David Hale (diplomat)

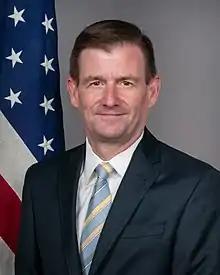
Official portrait, 2013

David Maclain Hale (born 1961) is an American diplomat and career ambassador, who previously served as the United States Under Secretary of State for Political Affairs. He is currently a Distinguished Diplomatic Fellow at the Middle East Institute. He will also be teaching a course in diplomacy at the Institute for World Politics in Fall 2025. His book, "American Diplomacy toward Lebanon: Lessons in Foreign Policy and the Middle East" was published by Bloomsbury/I.B. Tauris in February 2024 as part of the Middle East Institute policy series. Hale retired from the State Department in 2022. He was previously a Global Fellow at the Wilson Center's Middle East program.